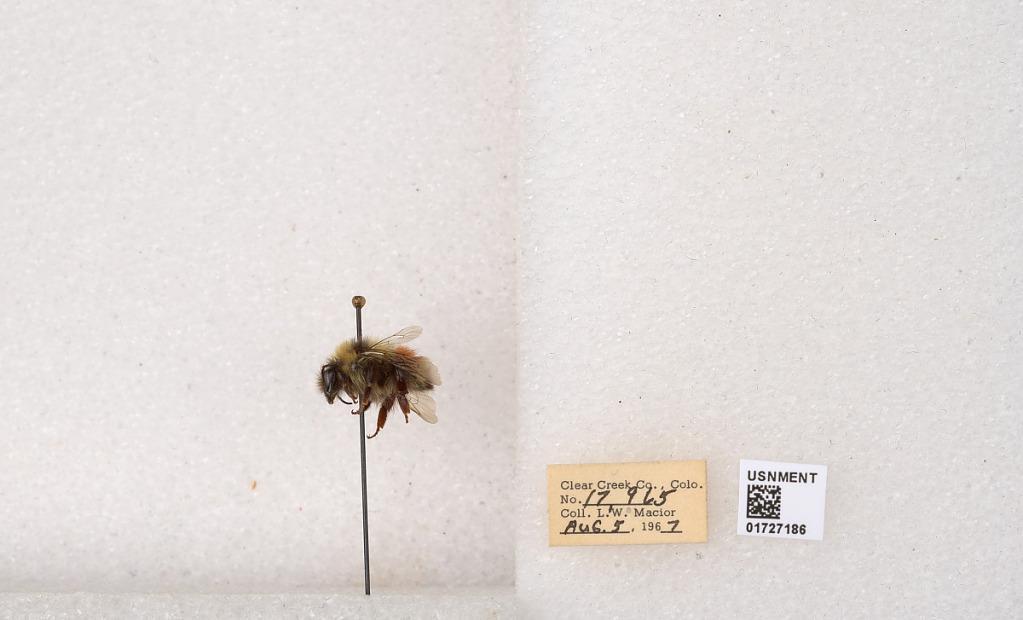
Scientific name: Bombus (Pyrobombus) sylvicola Kirby
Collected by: L. Macior
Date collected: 1967-8-5
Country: United States
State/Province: Colorado
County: Clear Creek
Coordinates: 39.6891, -105.644